Atherton Blight

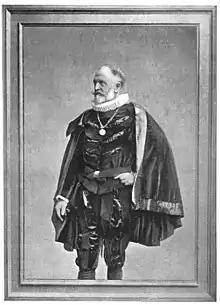

His mother died in 1865. In 1872 at the age of 38, he married Anna Loring "Nina" Greenough (1847–1897), the daughter of sculptor Richard Saltonstall Greenough who was 13 years his junior. They had three daughters. Some were born in Europe. His daughter Evelyn was often confused with being British because of her intonation when speaking. This was due to the numbers of years she spent in Europe and British nannies.